U-boat

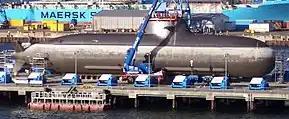
Type 212 submarine with air-independent propulsion of the German Navy in dock at HDW/Kiel

As convoying had been key in the defeat of German submarines during World War I, the British began organizing convoys at once in September 1939. The most common U-boat attack against convoys during the early years of the war was conducted on the surface and at night. During 1939 the Germans made a few attempts to attack convoys with their new 'wolfpack' tactic, but these were not successful. The invasion of Norway in April 1940 halted temporarily all U-boat operations against merchant shipping. During the invasion many technical problems with the German torpedoes were exposed and only in August 1940 could the campaign against convoys be revived. There were now fewer U-boats operational than at the beginning of the war, but thanks to the new bases in France and Norway U-boats could reach their operation grounds far more easily. During the following months the U-boats put their 'wolfpack' tactic against convoy in practice with spectacular results. This period, before the Allied forces developed truly effective antisubmarine warfare tactics, was referred to by German submariners as the happy time.